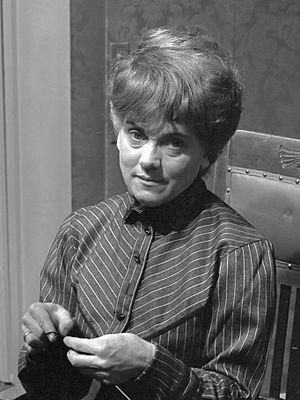
Emmy Lopes Dias est une actrice néerlandaise.